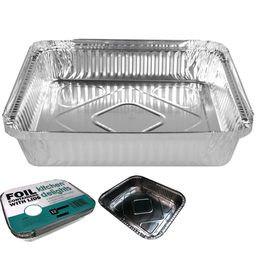
Label: metal